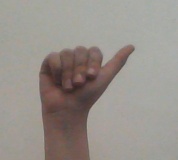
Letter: dhad